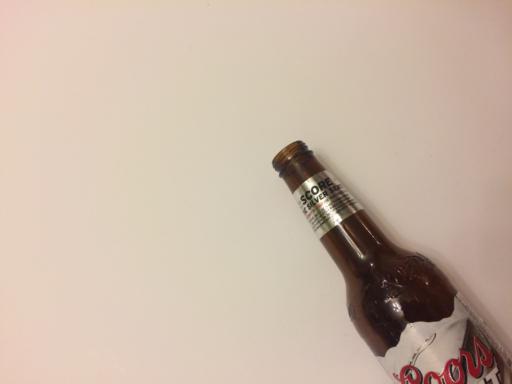
Label: glass